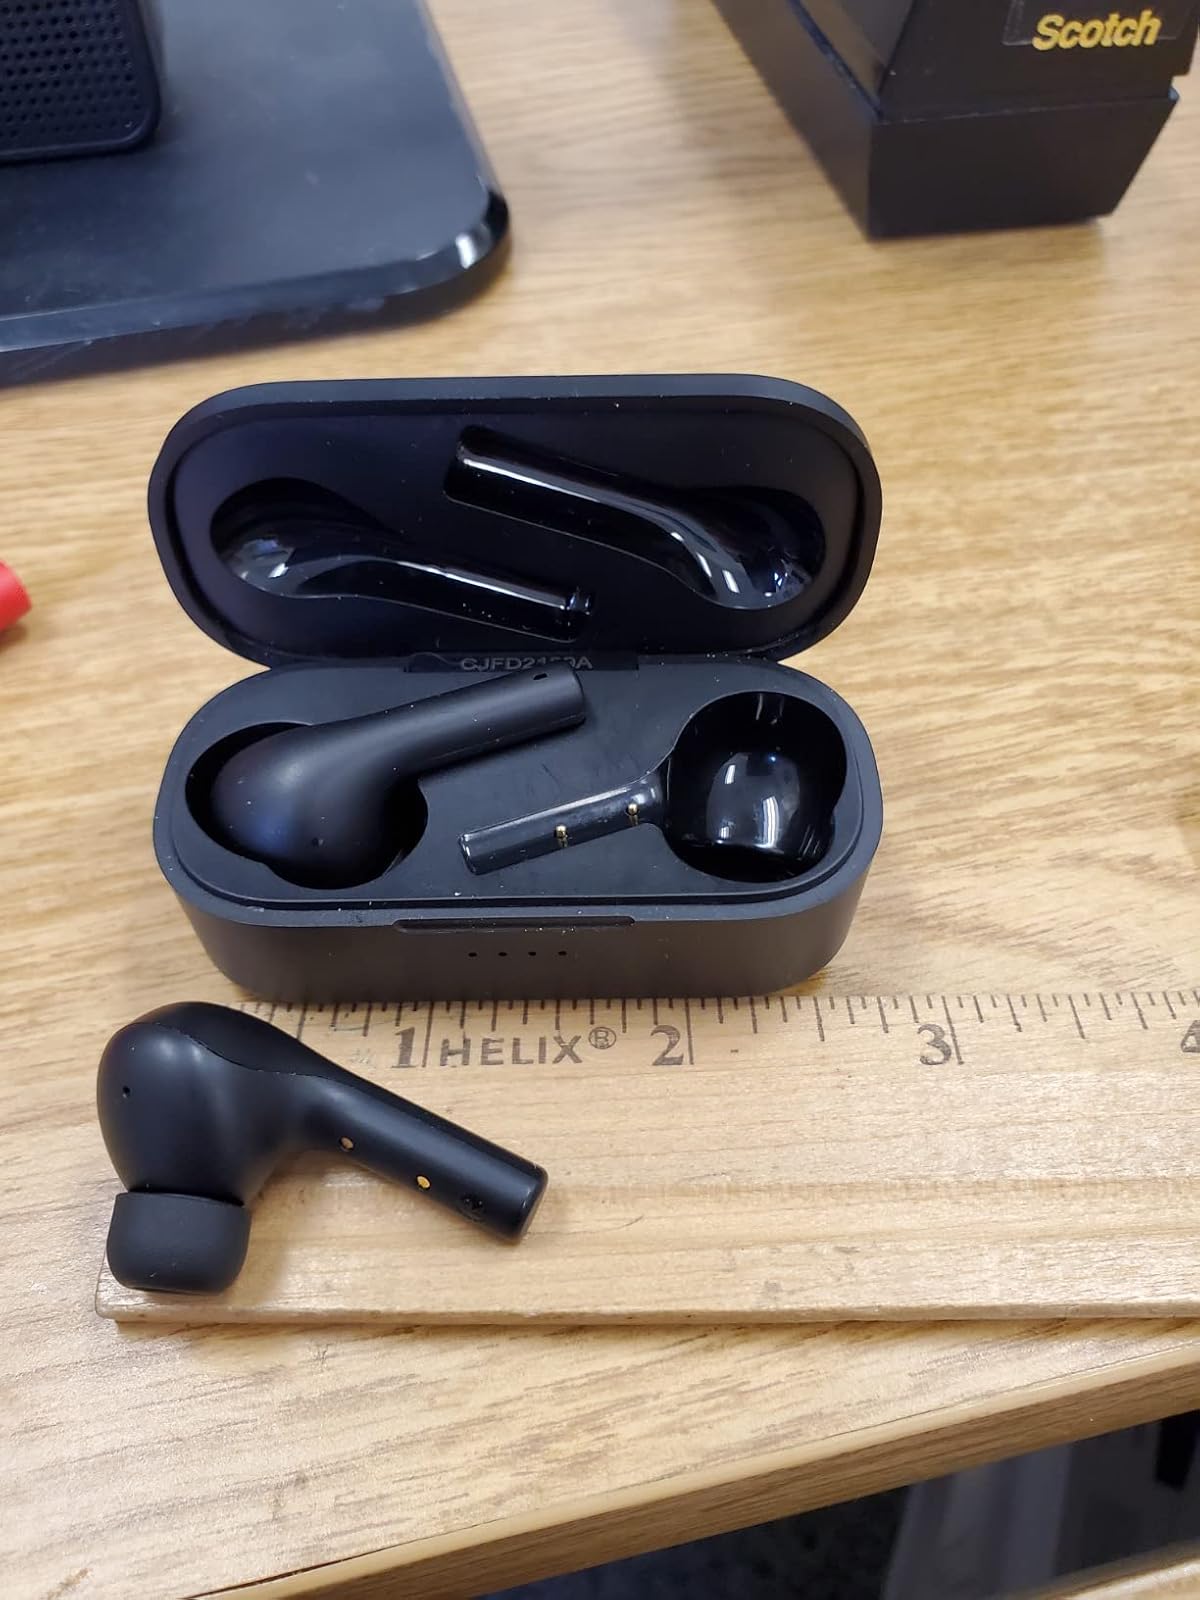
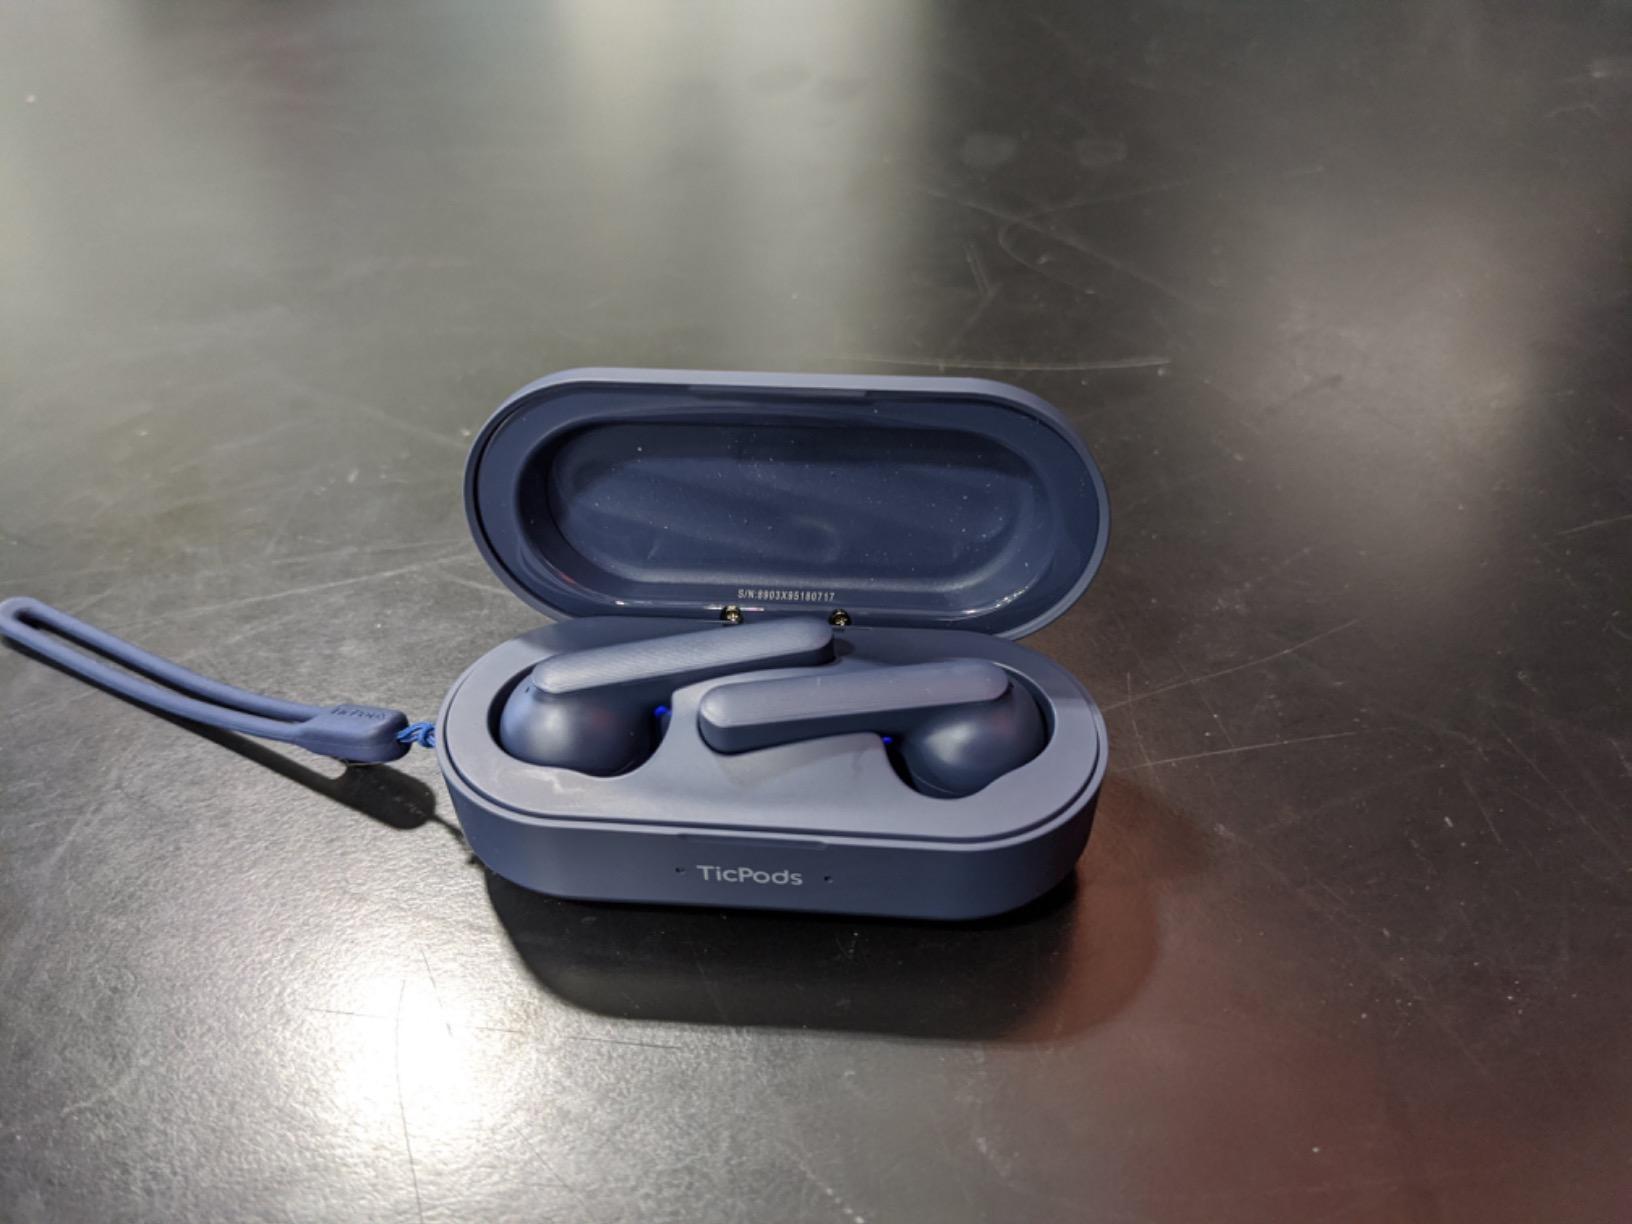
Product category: earbuds
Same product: no